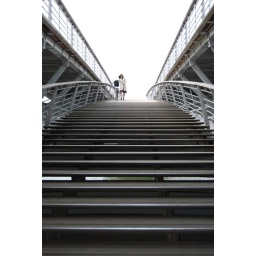
A woman in high heels walking her bike down the steps across the Seine